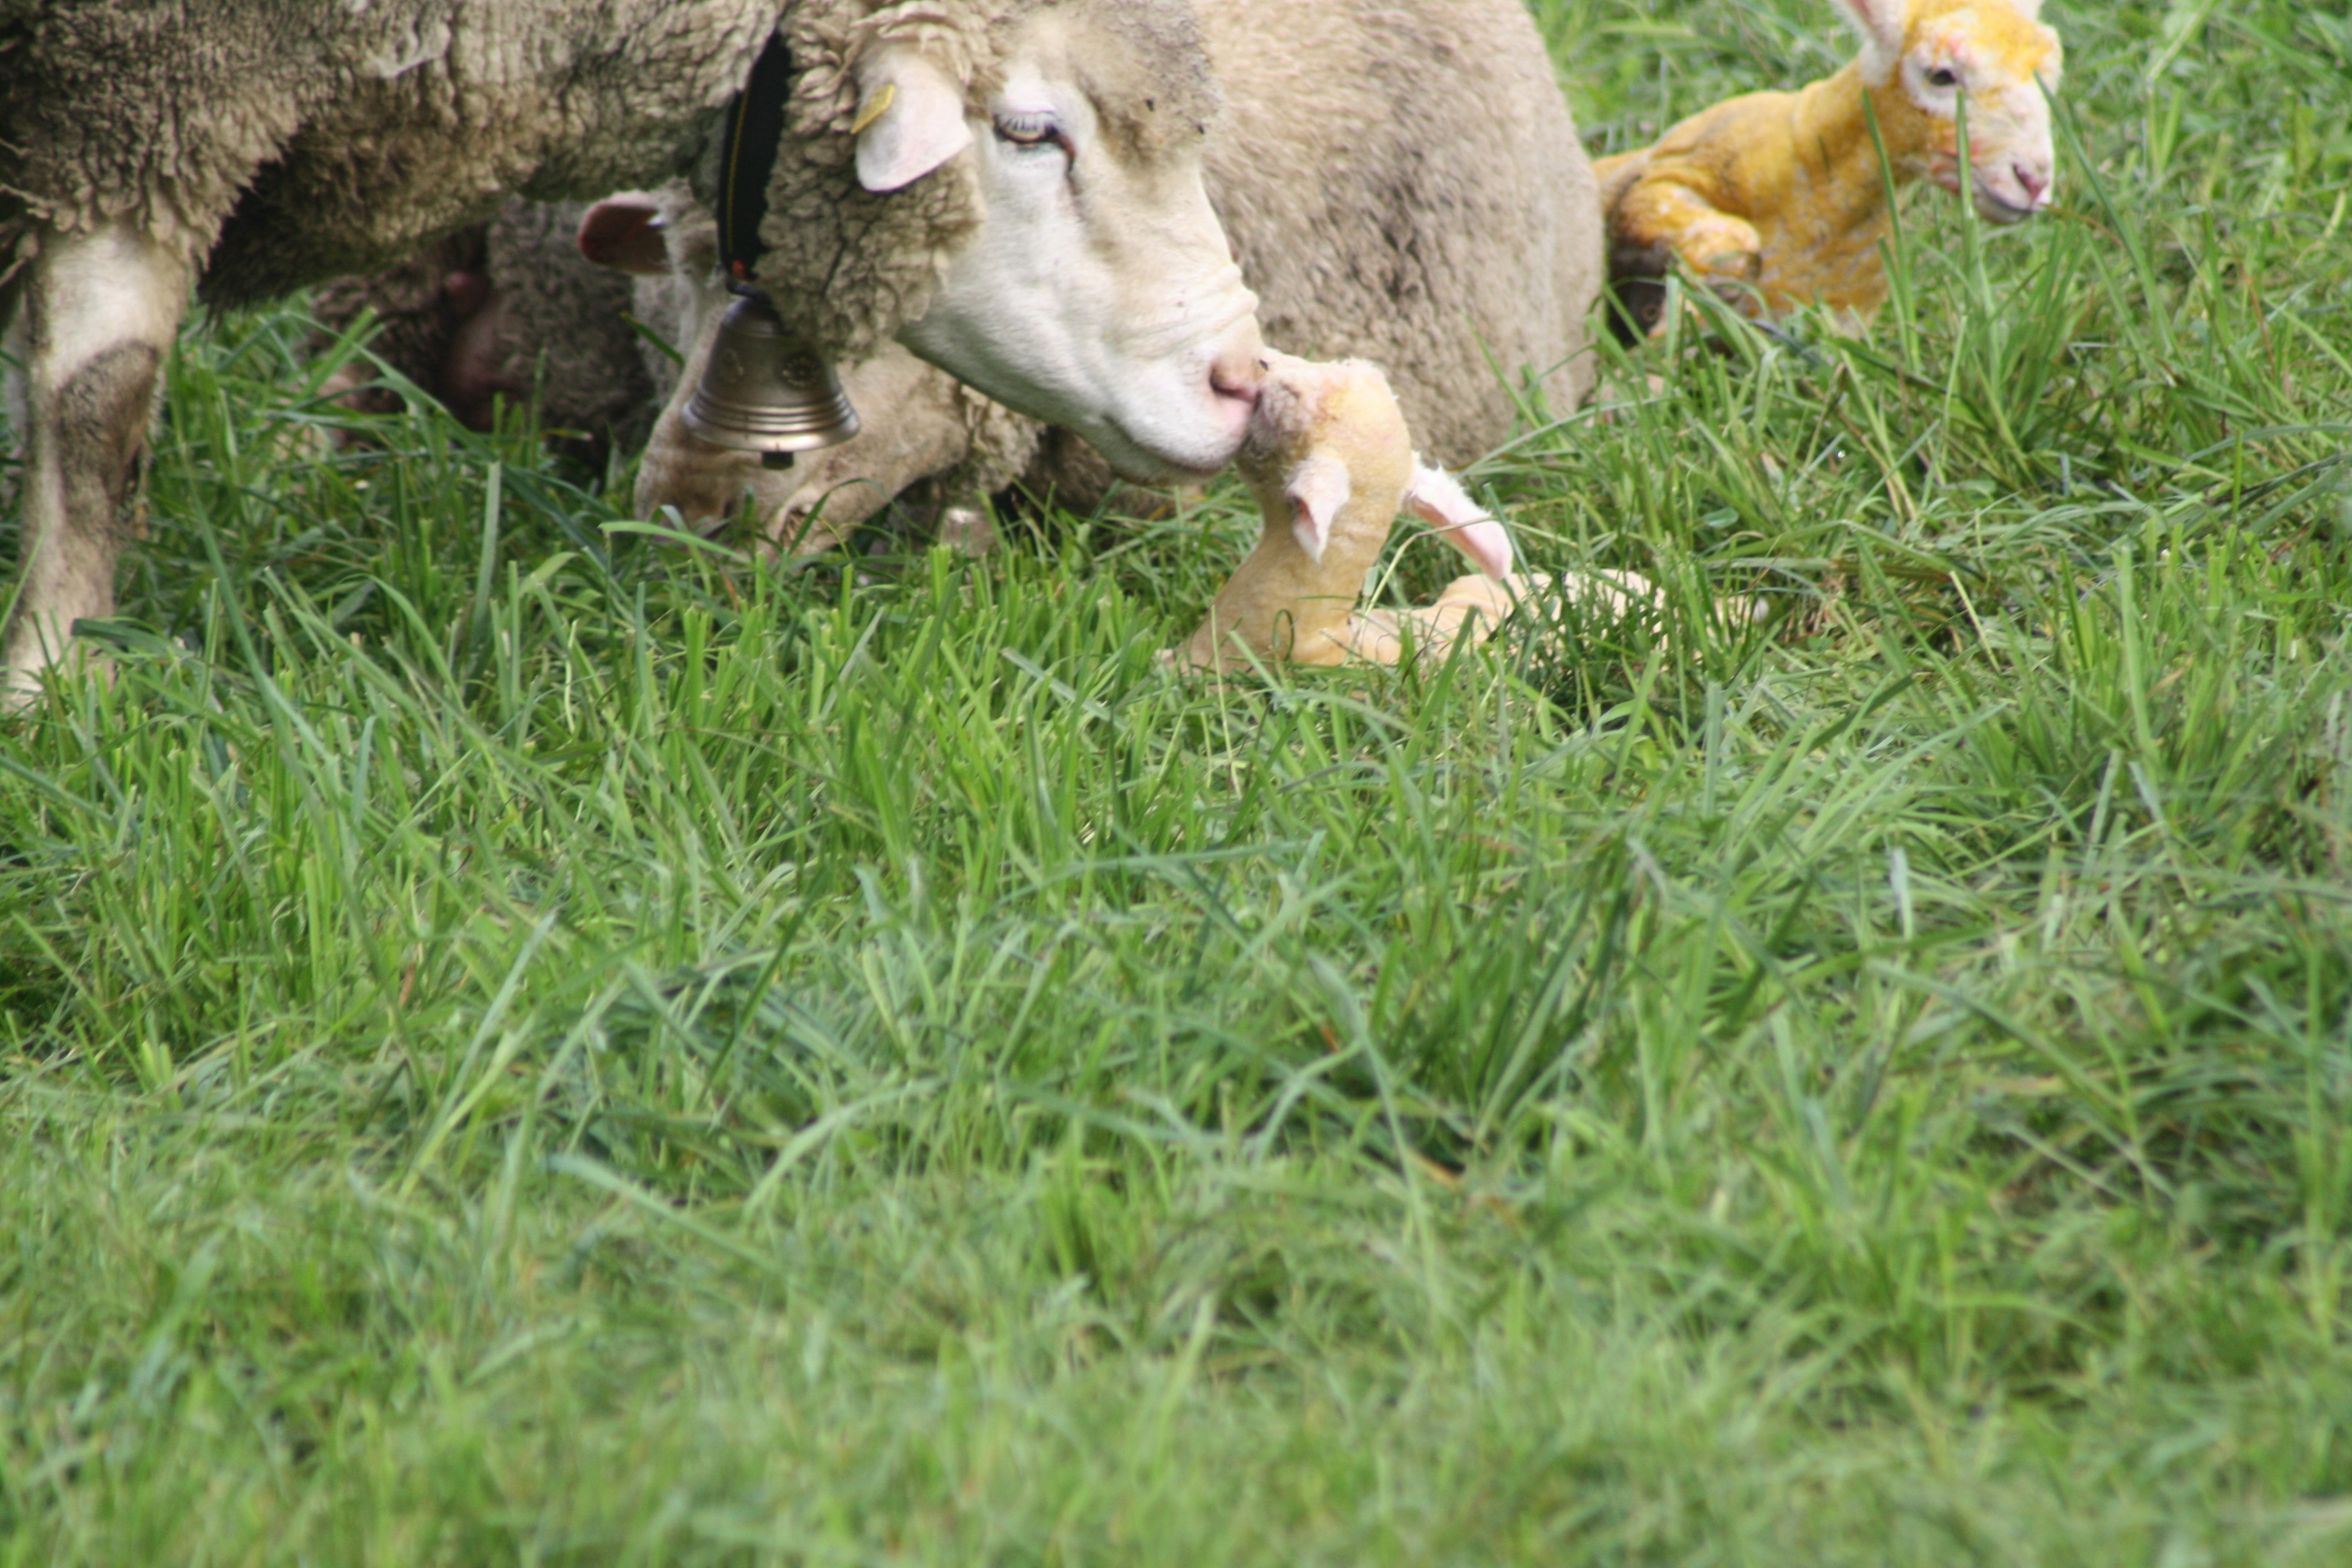
grass, farm, lawn, meadow, wildlife, pasture, grazing, sheep, mammal, fauna, lamb, sheeps, birth, cattle like mammal